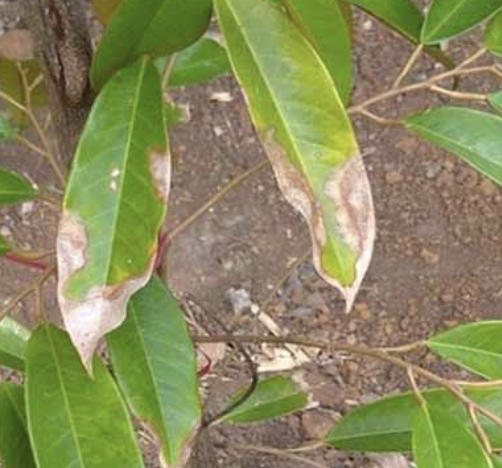
Label: anthracnose_disease